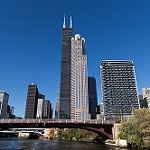
Label: buildings